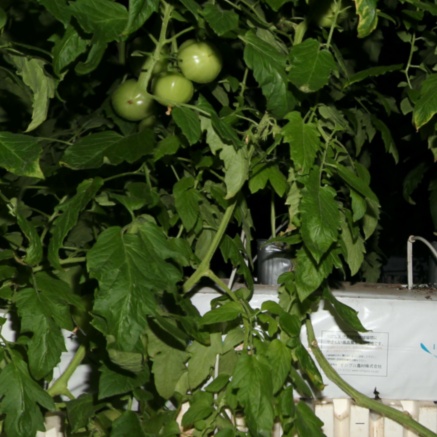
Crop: tomato